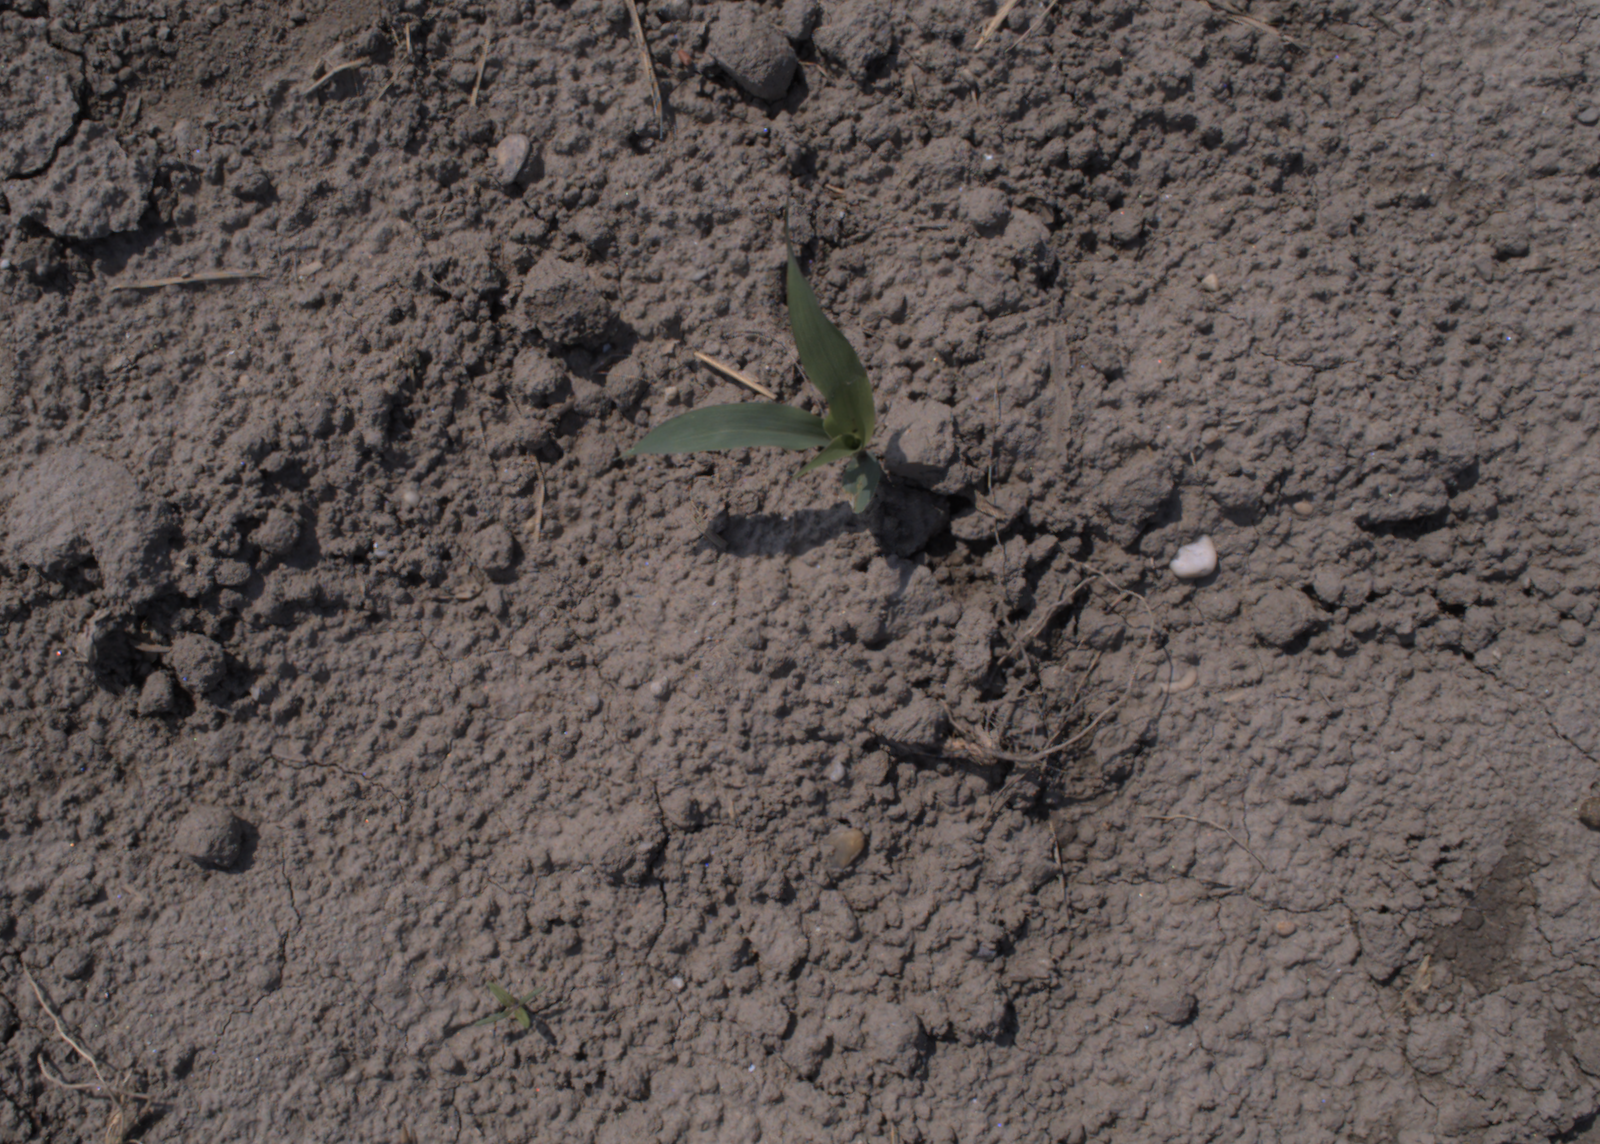
Capture date: 06.08.2020 12:25:32
Weather: sunny
Wind: medium
Seeding date: 21.07.2020
Plant canopy height (mm): 890